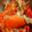
Label: lobster